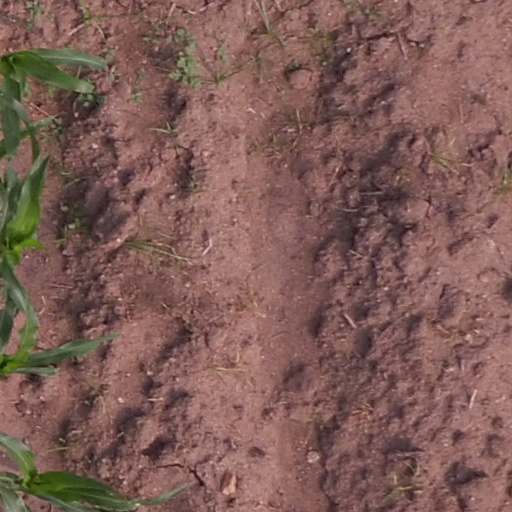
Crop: maize; corn